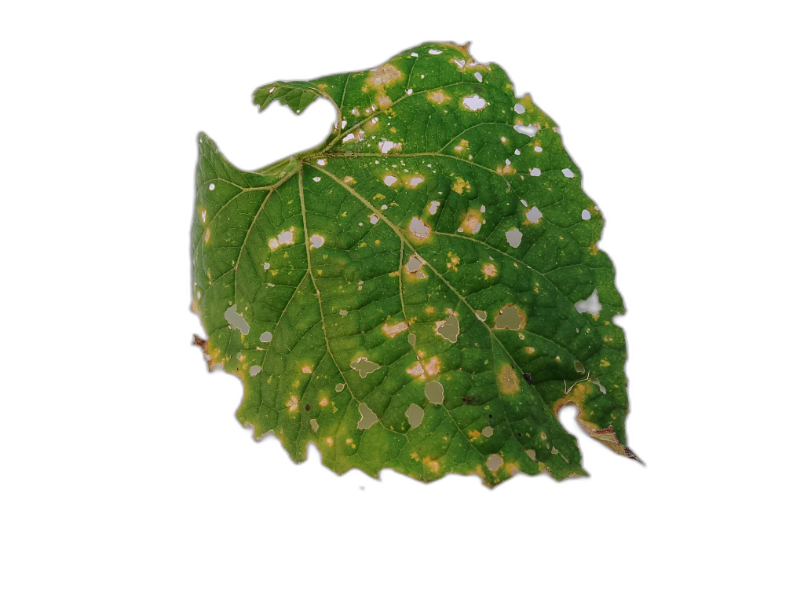
Crop: Zucchini
Label: Xanthomonas_Leaf_Spot